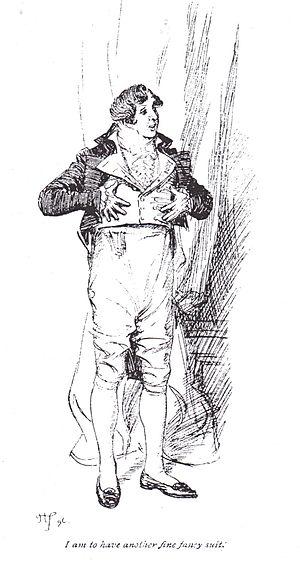
Mansfield Park, ch 14
L'univers romanesque de Jane Austen comporte des aspects historiques, géographiques et sociologiques spécifiques à l'époque et aux régions d'Angleterre où se déroule l'action de ses romans.